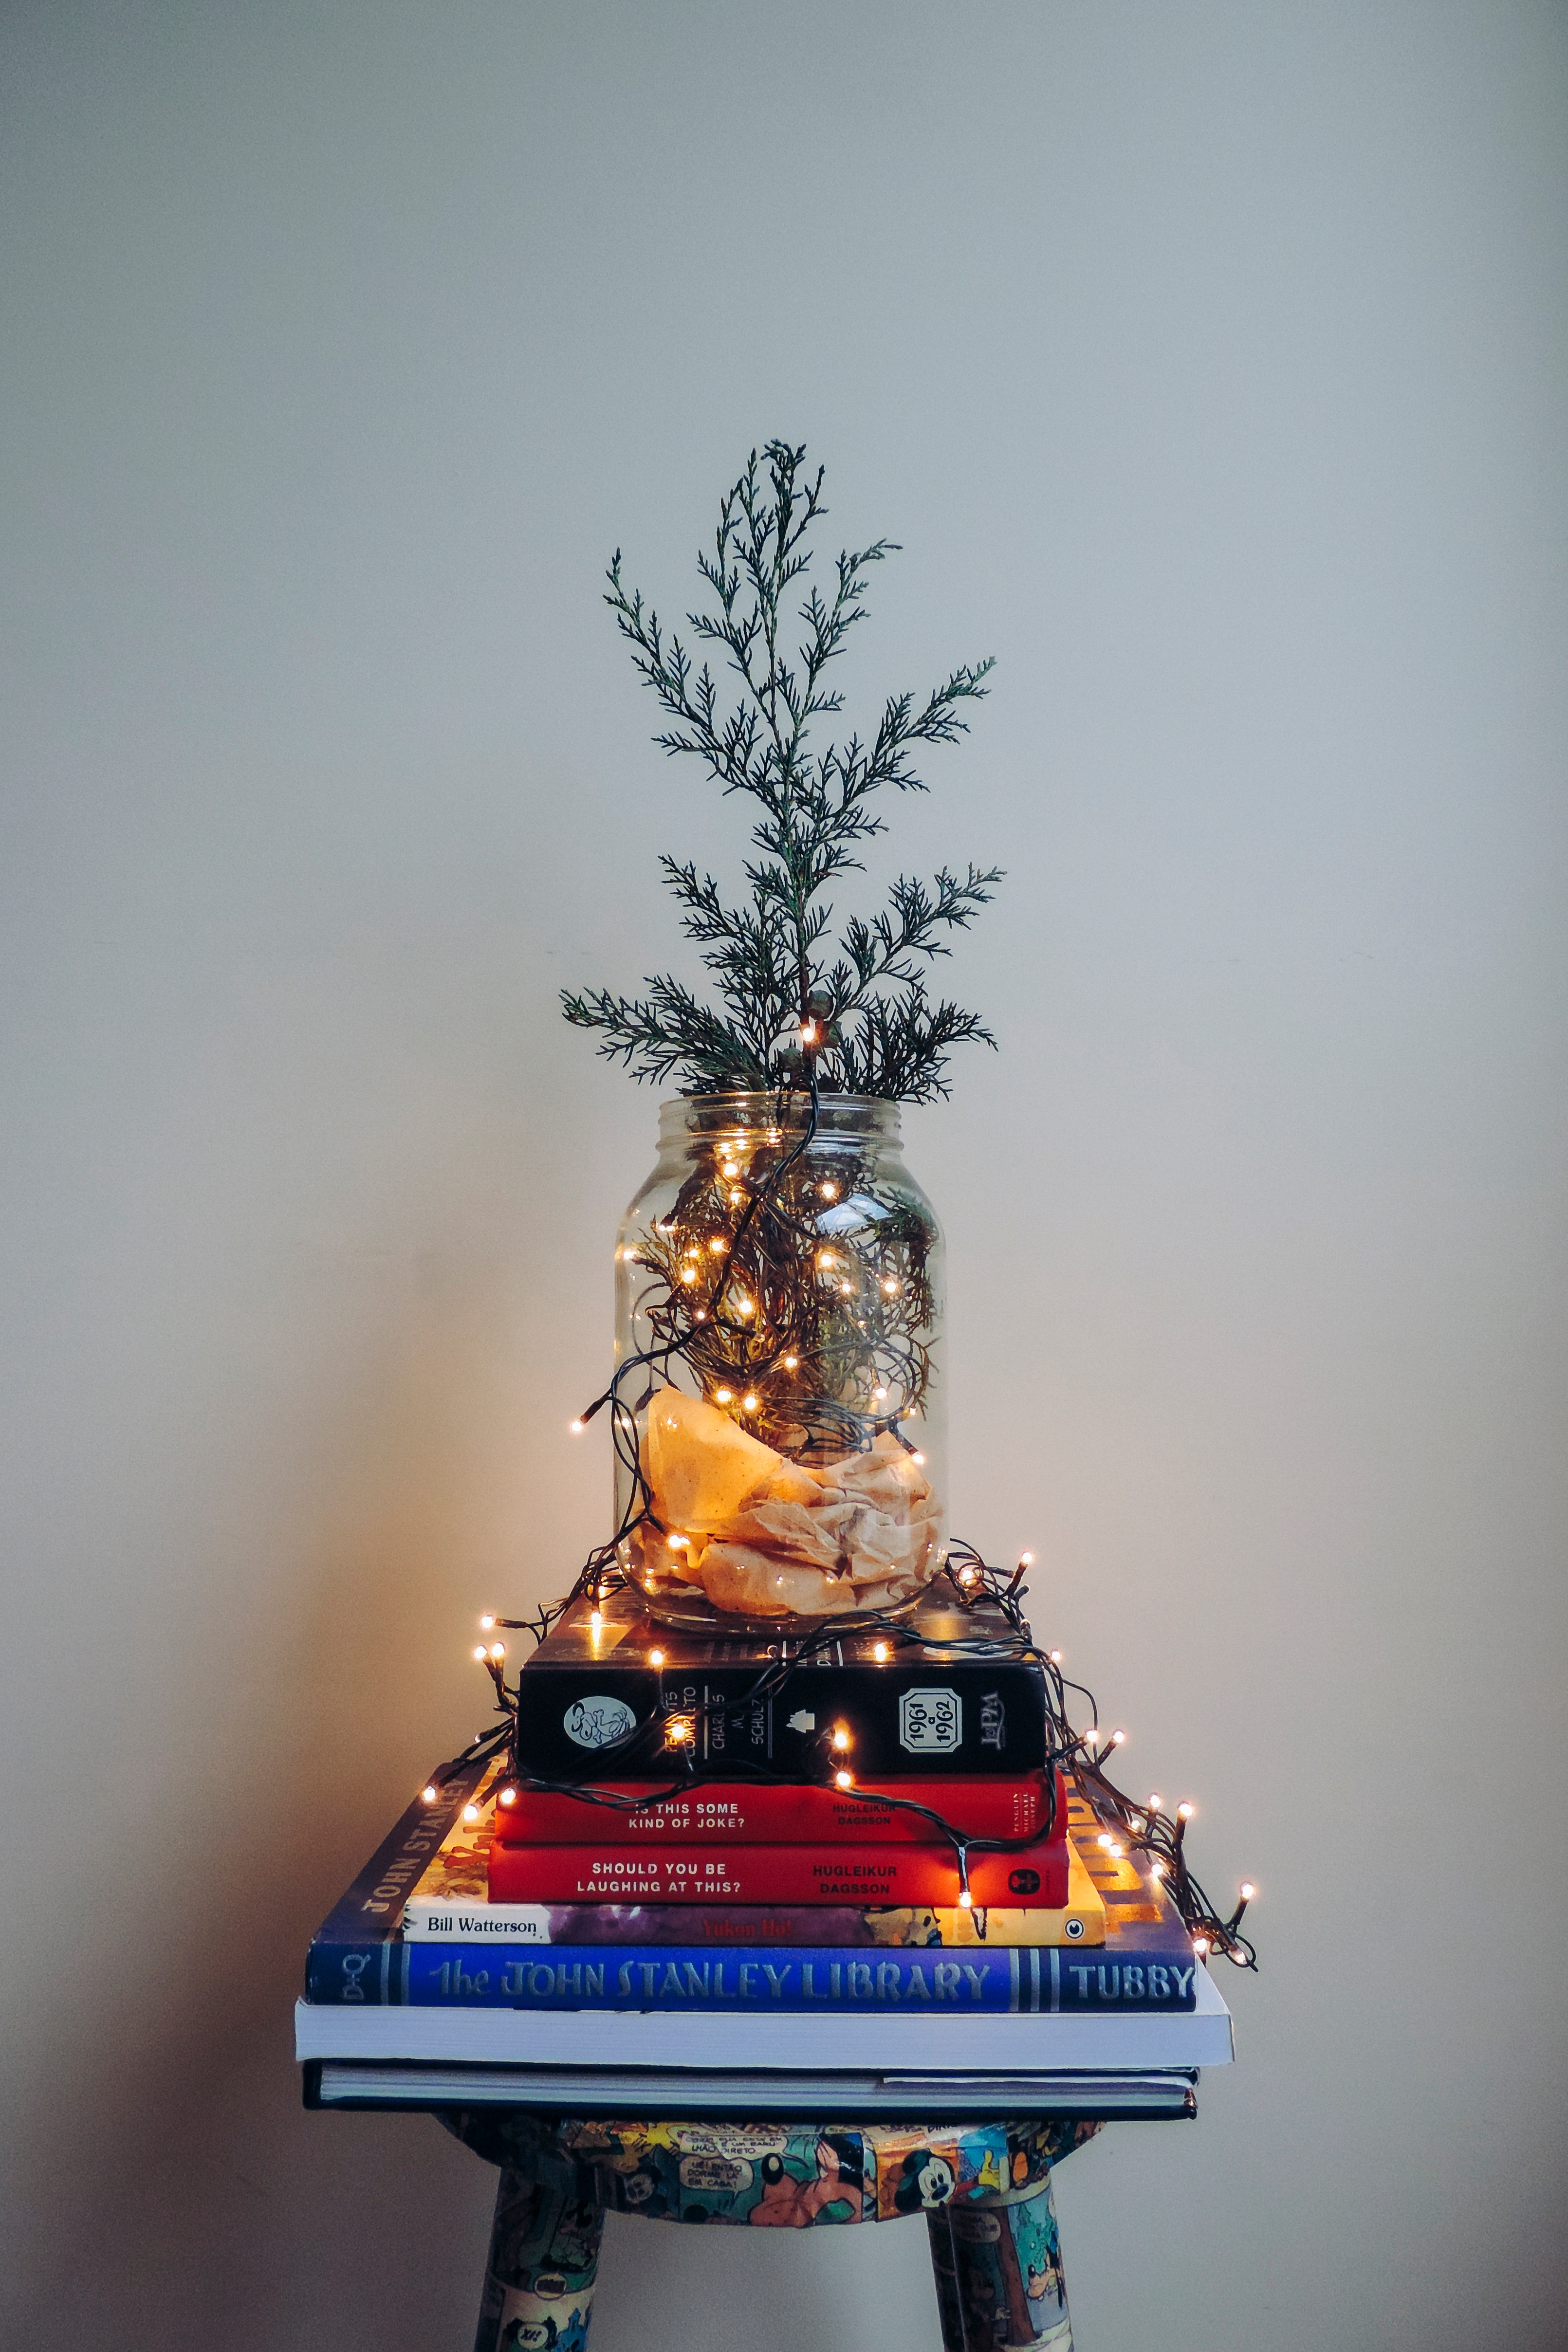
tree, tower, christmas, christmas tree, christmas decoration